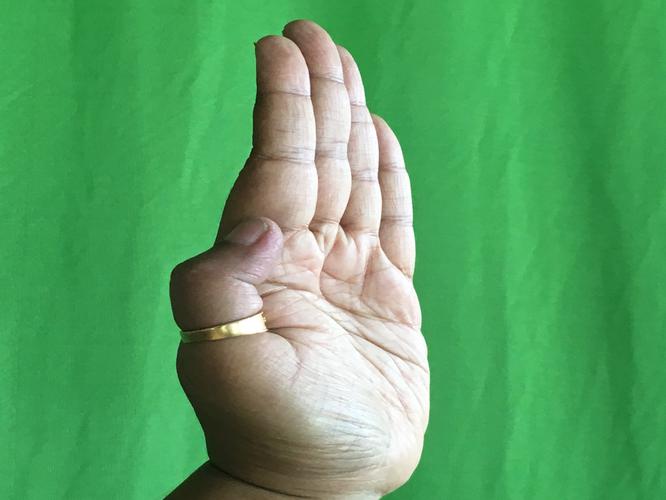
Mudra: Pathaka
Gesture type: single_hand